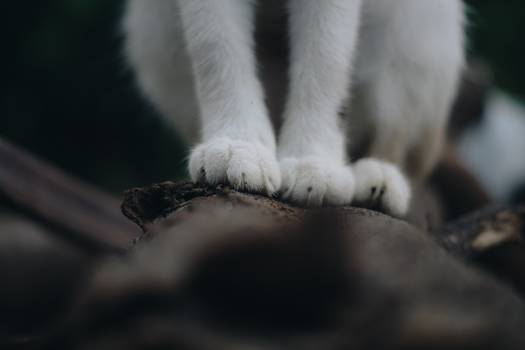
Label: No Watermark